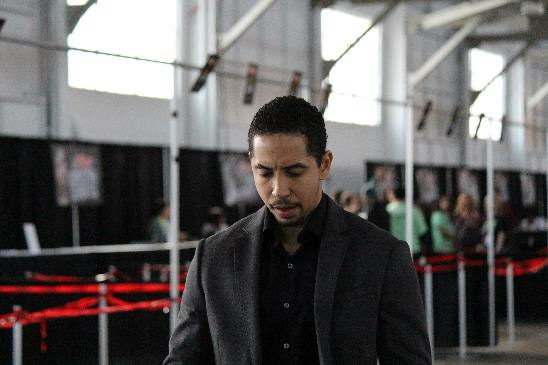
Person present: Yes